Byron Nuclear Generating Station

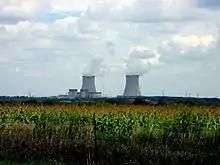
Byron Generating Station

There are two underground aquifers within the first 230 feet (70.1 m) below the power station: the upper aquifer is known as the Galena-Platteville Aquifer and the lower aquifer is known as the St. Peter Sandstone Aquifer. The two bodies of water are separated by a layer of shale and thus not connected.